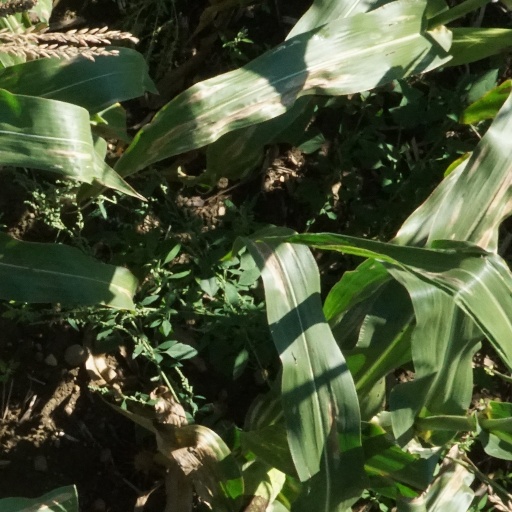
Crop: maize; corn